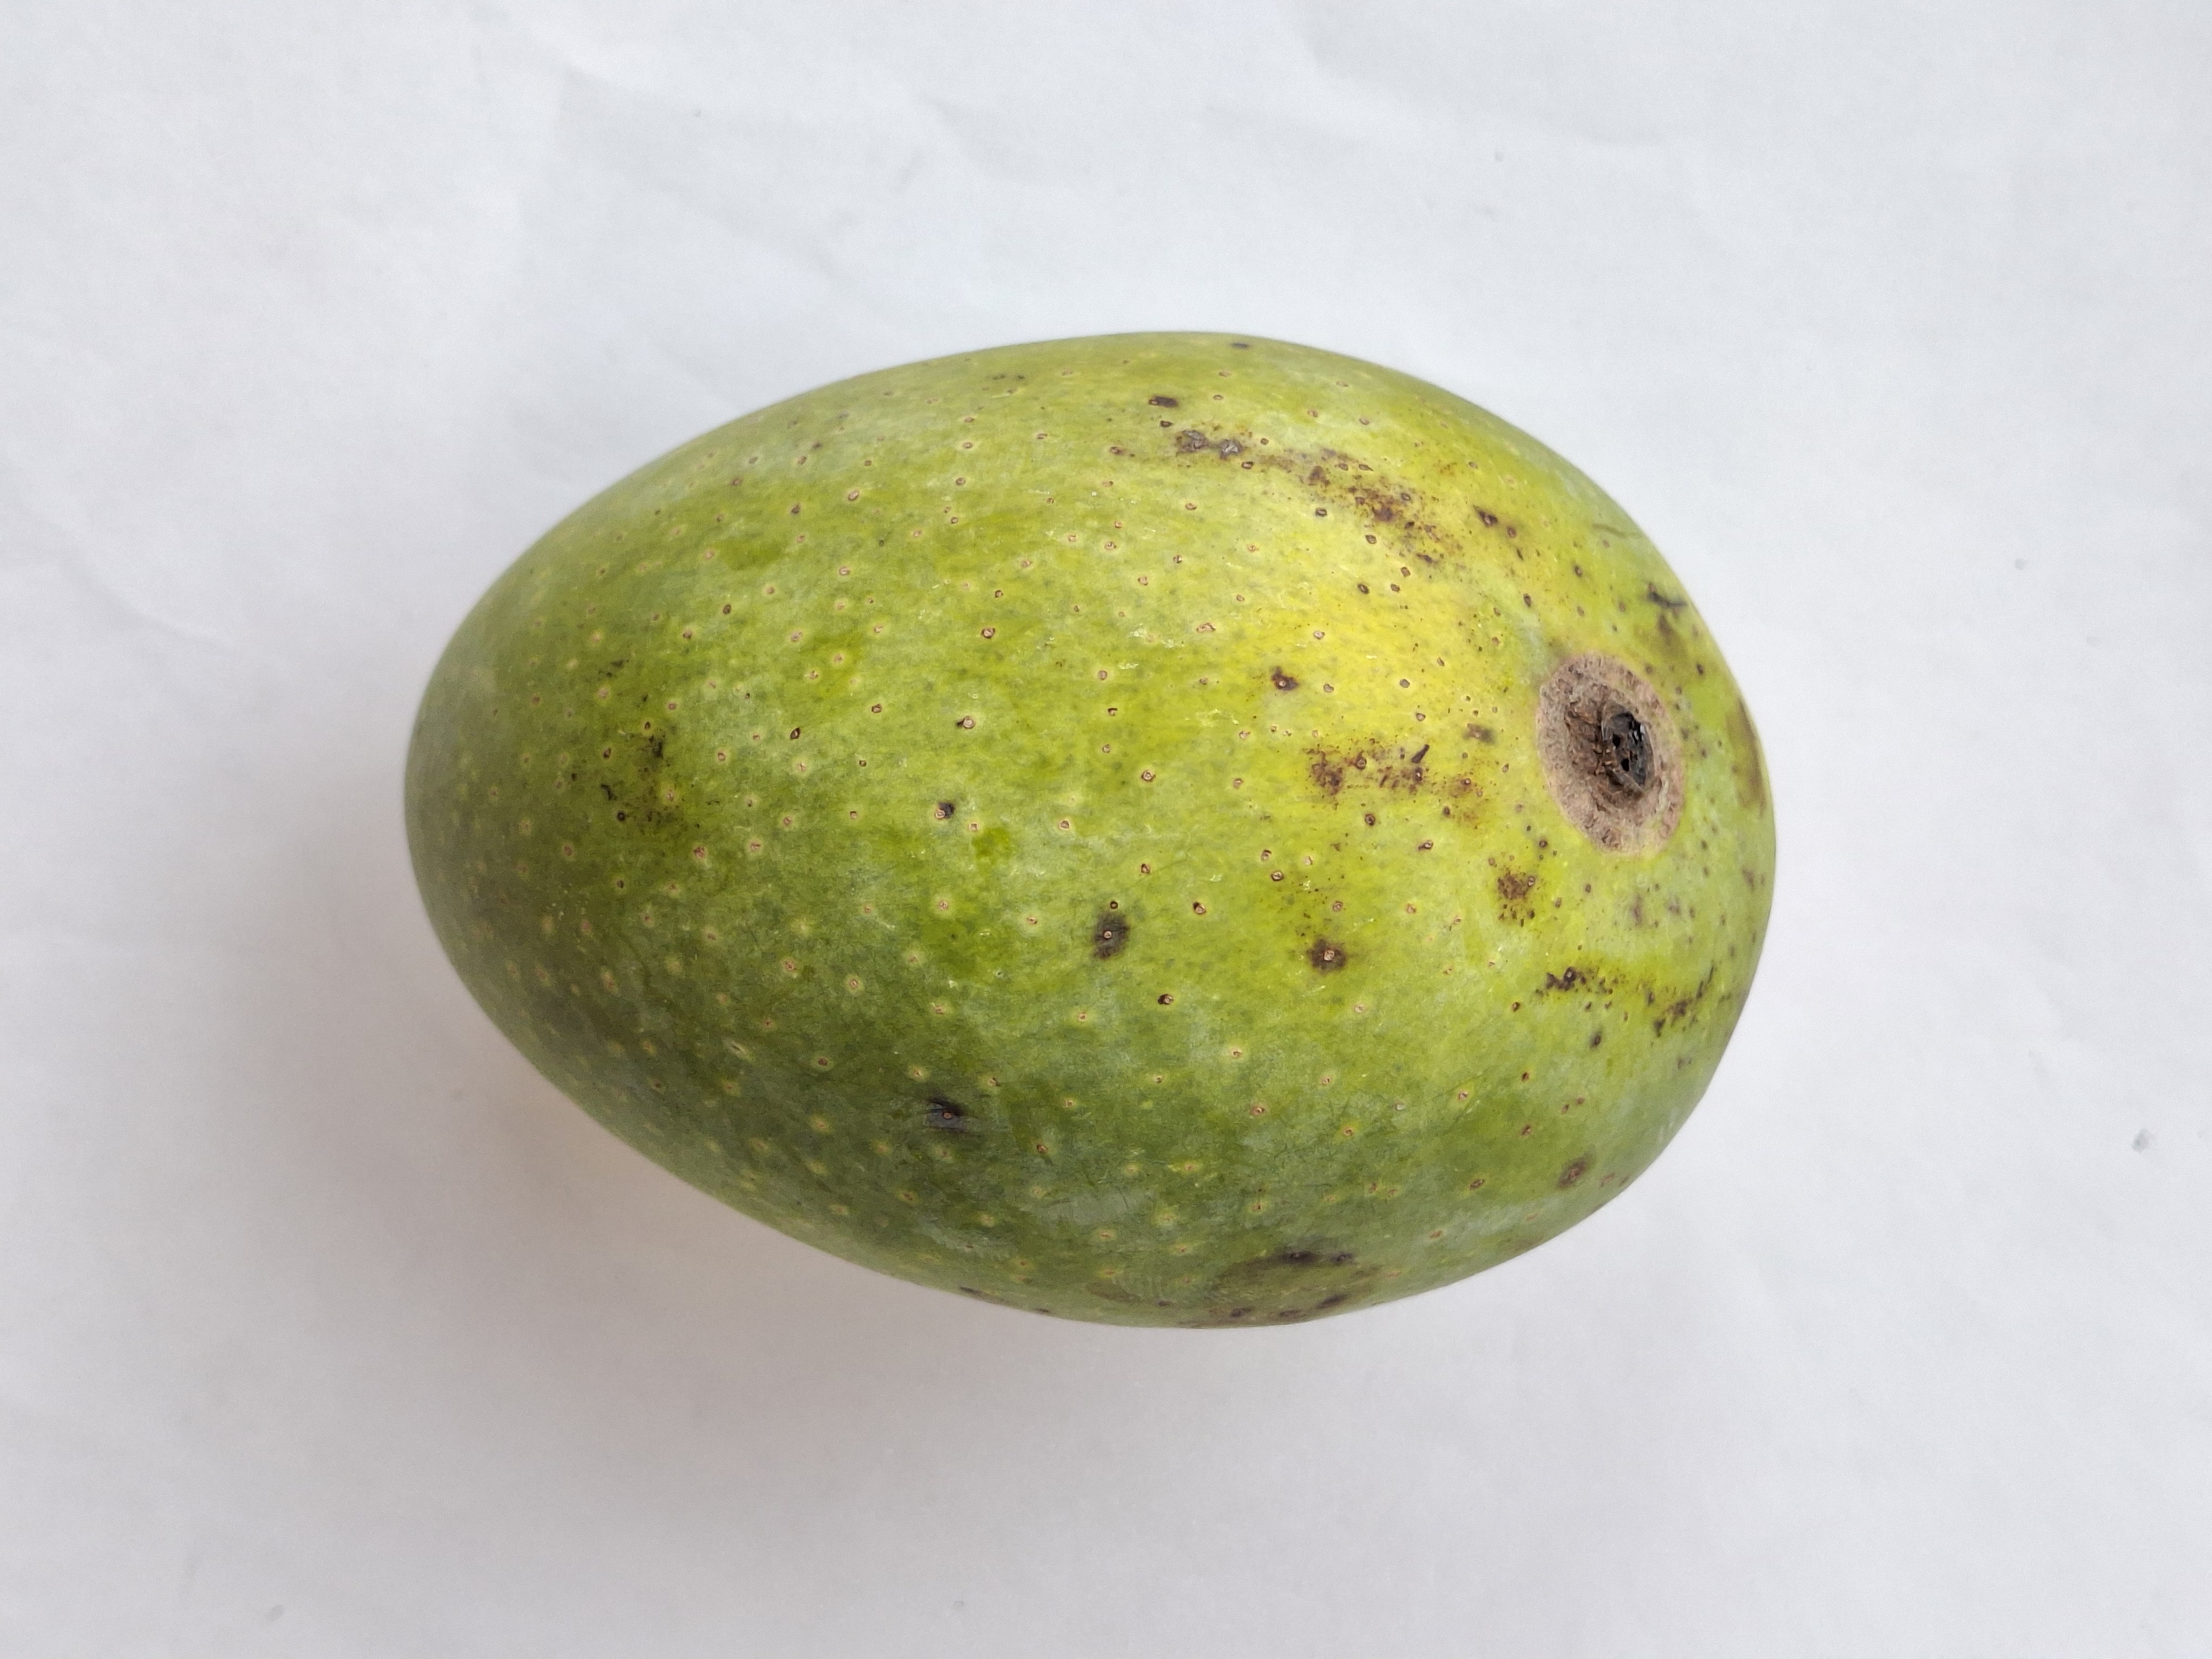
Mango variety: GopalBhog